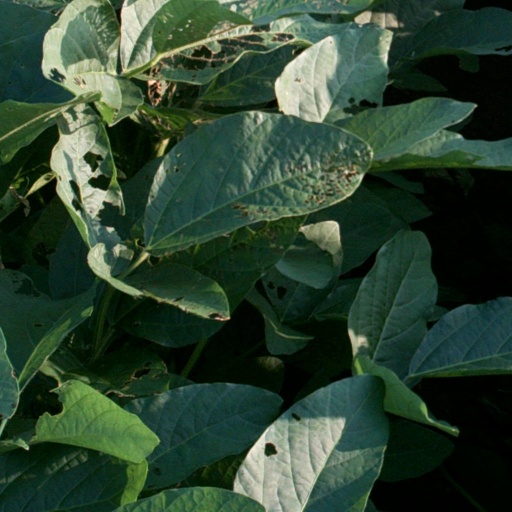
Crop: soybean